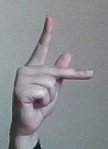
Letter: dha